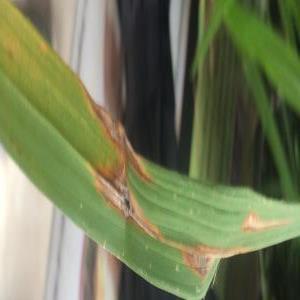
Disease: Blast